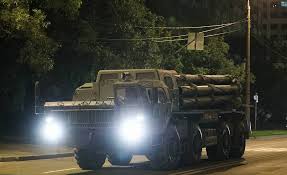
Label: Self Propelled Artillery